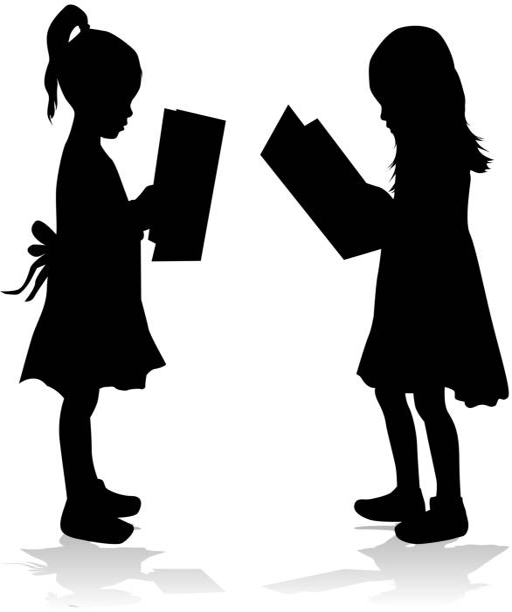
silhouette of a girl reading a book .